PlayStation 3

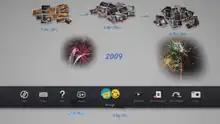
Photo Gallery main menu

The standard PlayStation 3 version of the XrossMediaBar (pronounced "Cross Media Bar" and abbreviated XMB) includes nine categories of options. These are: "Users", "Settings", "Photo", "Music", "Video", "TV/Video Services", "Game", "Network", "PlayStation Network" and "Friends" (similar to the PlayStation Portable media bar). The"TV/Video Services" category is for services like Netflix and if PlayTV or torne is installed; the first category in this section is "My Channels", which lets users download various streaming services, including Sony's own streaming services Crackle and PlayStation Vue. By default, the "What's New" section of "PlayStation Network" is displayed when the system starts up. PS3 includes the ability to store various master and secondary user profiles, manage and explore photos with or without a musical slide show, play music and copy audio CD tracks to an attached data storage device, play movies and video files from the hard disk drive, an optical disc (Blu-ray Disc or DVD-Video) or an optional USB mass storage or Flash card, compatibility for a USB keyboard and mouse and a web browser supporting compatible-file download function. Additionally, UPnP media will appear in the respective audio/video/photo categories if a compatible media server or DLNA server is detected on the local network. The Friends menu allows mail with emoticon and attached picture features and video chat which requires an optional PlayStation Eye or EyeToy webcam. The Network menu allows online shopping through the PlayStation Store and connectivity to PlayStation Portable via Remote Play.